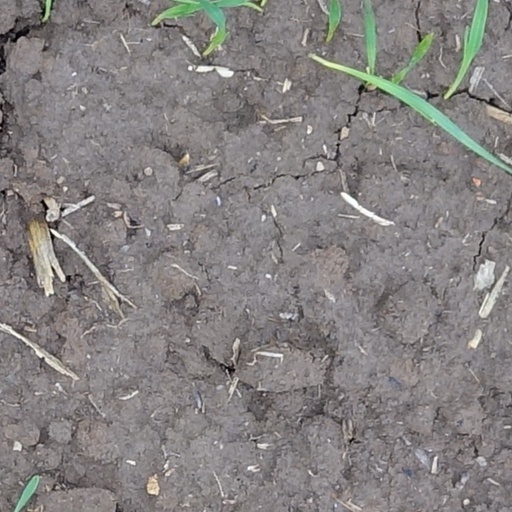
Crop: wheat